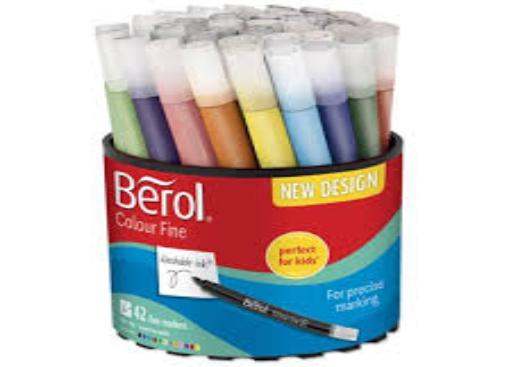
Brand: berol
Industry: Others